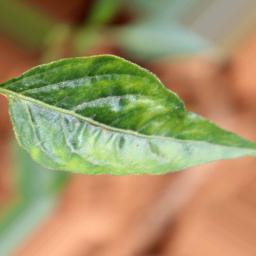
Label: mites_and_trips